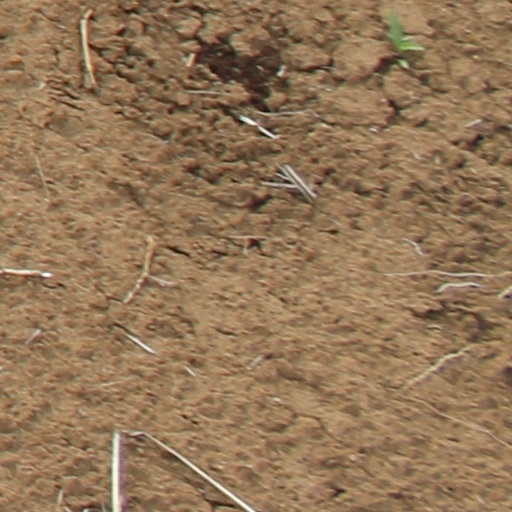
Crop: wheat